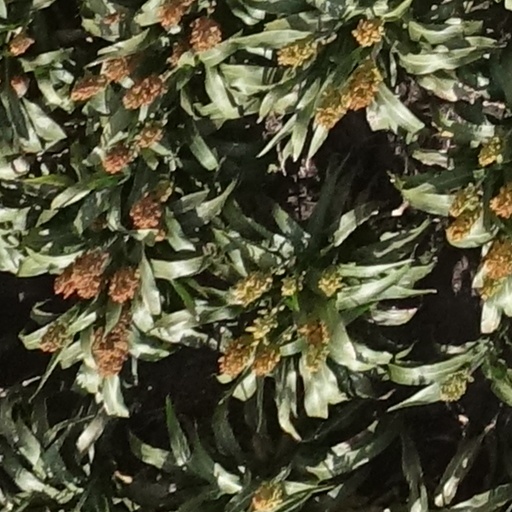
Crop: sorghum